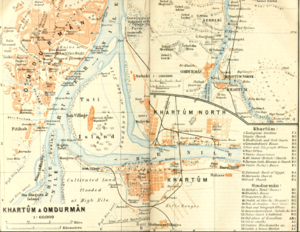
Franz Xaver Geyer, né le 3 décembre 1859 au hameau de Wieshof dépendant de Regen dans le royaume de Bavière et mort le 2 avril 1943 à l'abbaye de Banz, est un missionnaire catholique allemand qui fut évêque au Soudan et qui laissa plusieurs écrits.
Josef Ohrwalder, né le 6 mars 1856 à Lana et mort le 7 août 1913 à Omdurman au Soudan, est un missionnaire catholique autrichien qui pénétra au Soudan, fut détenu par les mahdistes pendant dix ans et laissa des Mémoires.